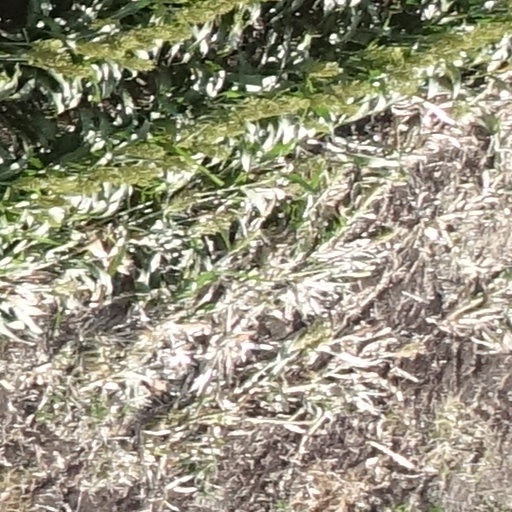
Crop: sorghum